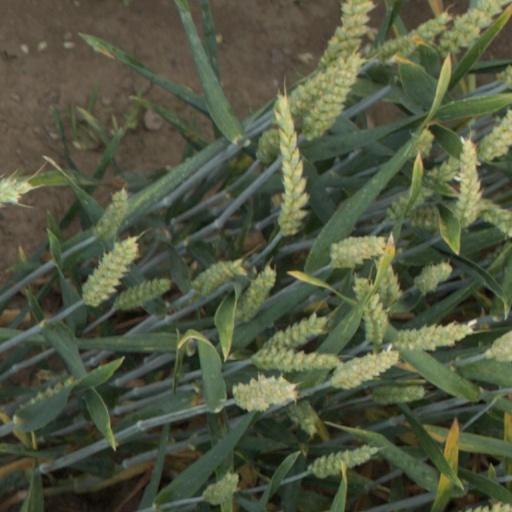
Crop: wheat